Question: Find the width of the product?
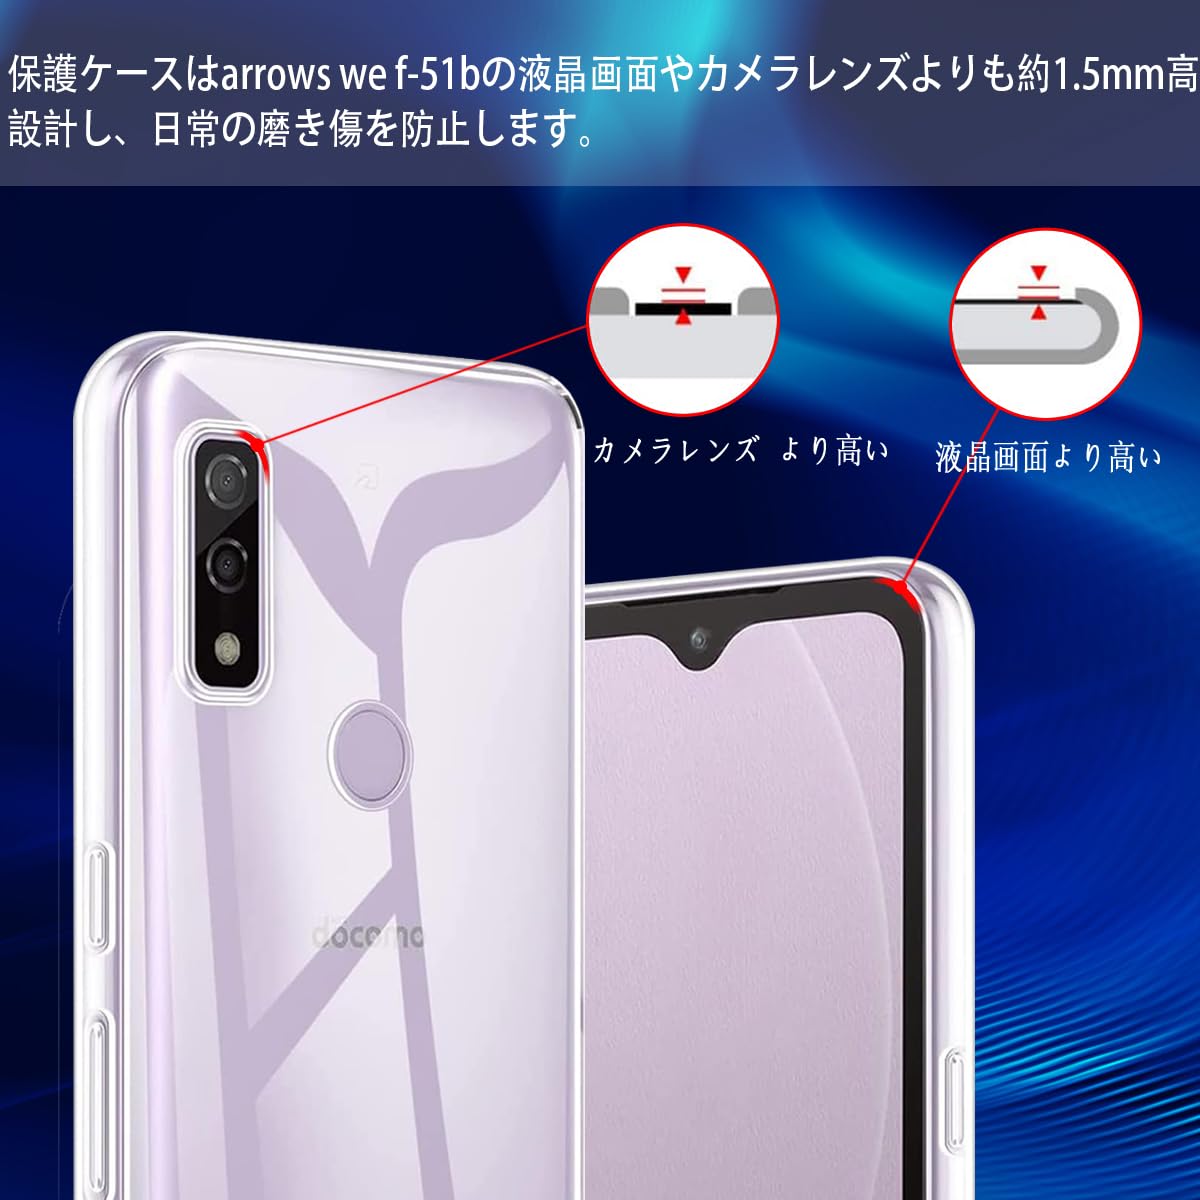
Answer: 511.5 millimetre